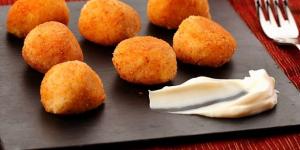
croquetas de ahumados